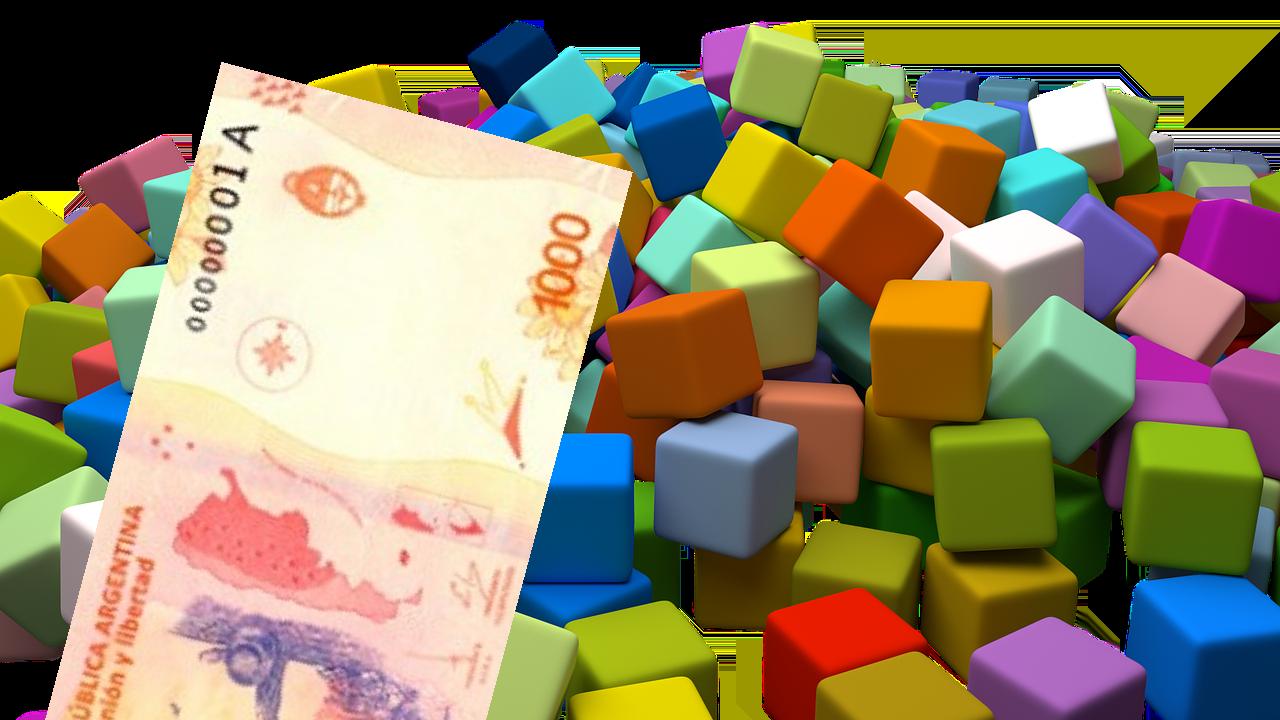
Denominación: 1000